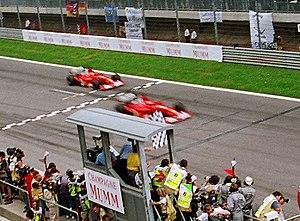
Michael Schumacher, né le 3 janvier 1969 à Hürth-Hermülheim, près de Cologne en Allemagne, est un pilote automobile allemand, surnommé « Schumi » par ses fans ou parfois par les journalistes. Avec sept titres de champion du monde de Formule 1, 91 victoires en Grand Prix de Formule 1 et 68 pole positions, il possède le plus beau palmarès de ce sport. Michael Schumacher a détenu la plupart des records de la Formule 1 à l'exception des records de précocité, mais Lewis Hamilton se les approprie progressivement.
Résultats du Grand Prix automobile d'Autriche de Formule 1 2002 qui a eu lieu sur le A1-Ring le 12 mai.
Rubens Gonçalves Barrichello, né le 23 mai 1972 à São Paulo, Brésil, est un pilote de course automobile brésilien. Il a fait ses débuts en Formule 1 en 1993 et est le recordman du nombre de départs en Formule 1 avec 323 Grands Prix. En championnat du monde, il a remporté 11 victoires, réalisé 14 pole positions, 17 meilleurs tours en course et est monté 68 fois sur le podium.